Explicit (text)

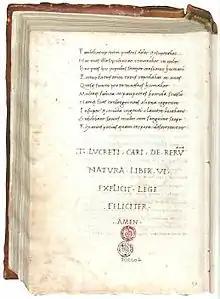
A Latin explicit that uses the word "explicit"

The explicit (from Latin "explicitus est", "it is unrolled", as applied to scrolls) of a text or document is either a final note indicating the end of the text and often including information about its place, date and authorship or else the final few words of the text itself. In the first case, it is similar to a colophon but always appearing at the end of the text. In the second case, it corresponds to the incipit, the first few words of a text.